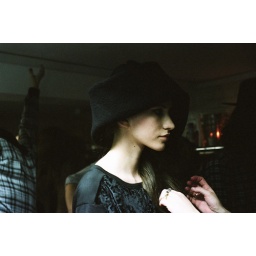
a girl in a hat at b store